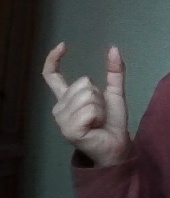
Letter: nun